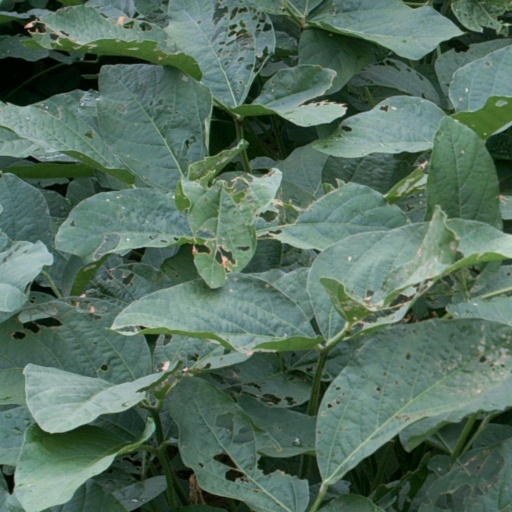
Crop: soybean